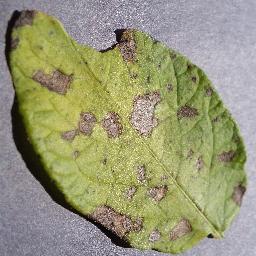
Etiqueta: Tizon_Temprano